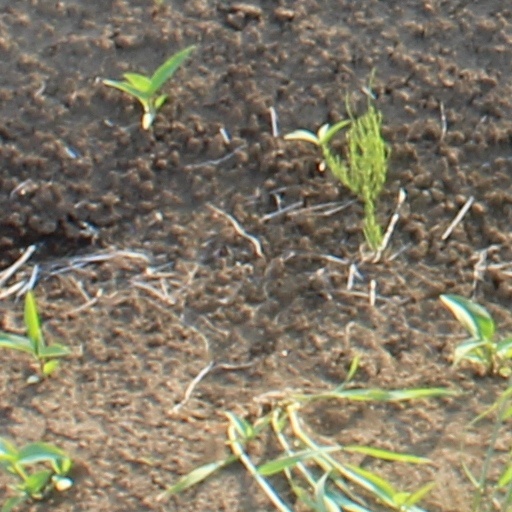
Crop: wheat